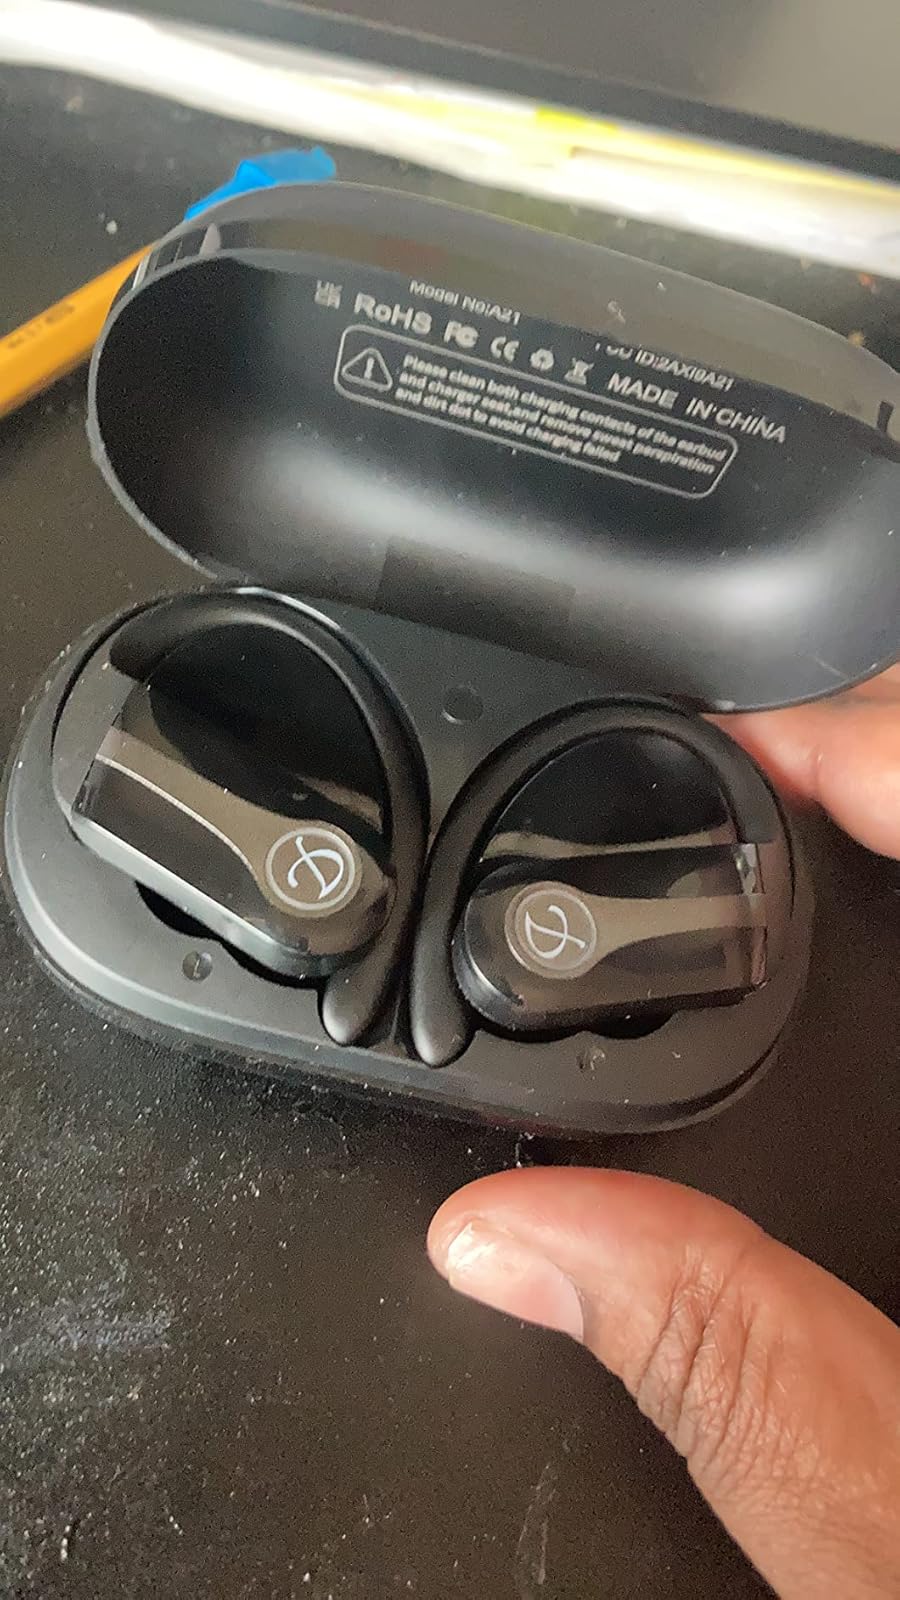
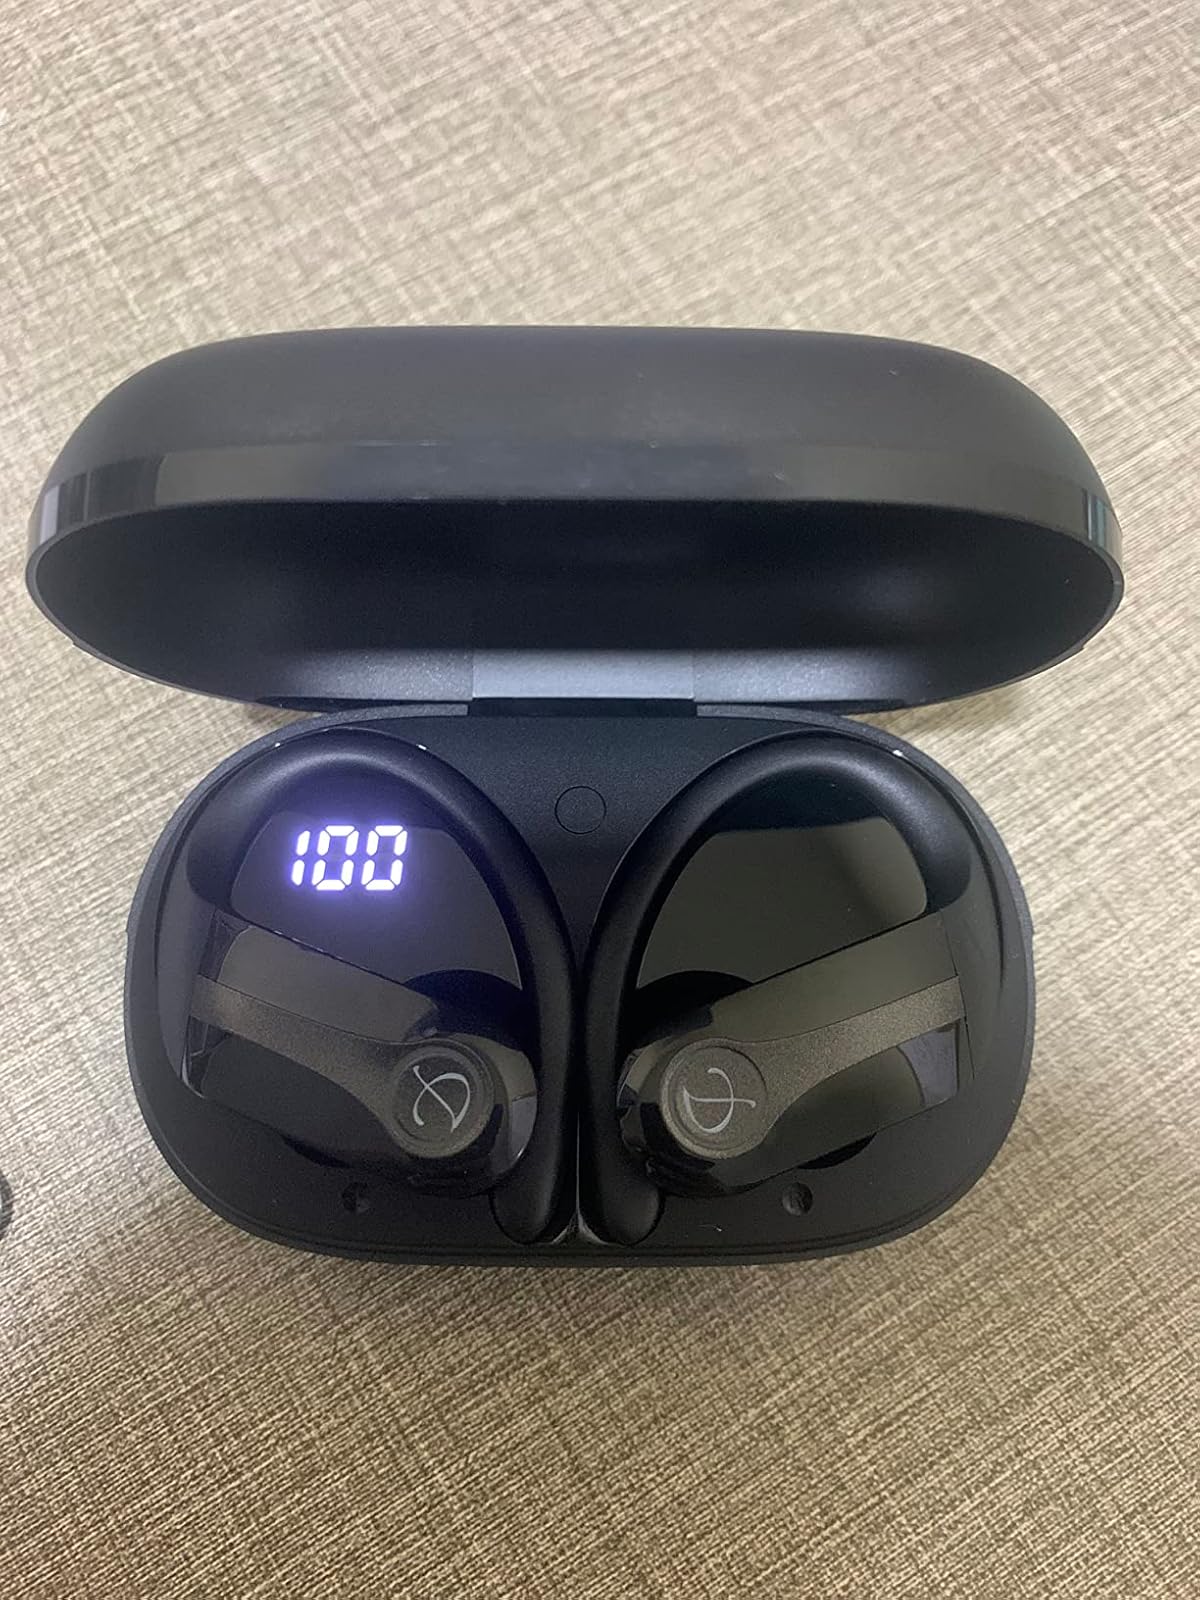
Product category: earbuds
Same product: yes